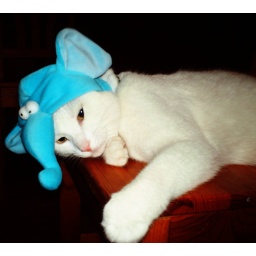
sno-cone the cat in an elephant hat (ele-cone)